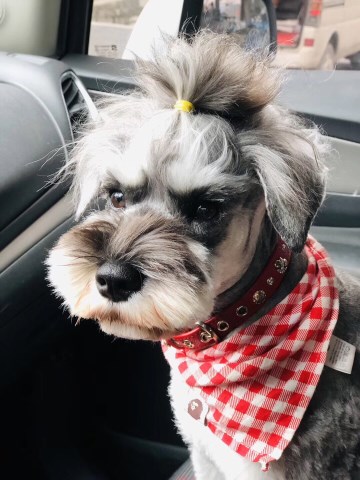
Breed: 2342-n000102-miniature_schnauzer